Aviation safety

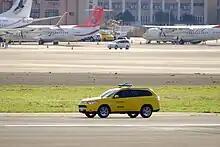
Airport safety car at an Airport in Taiwan.

The last two types can be prevented with airport surveillance and broadcast systems, a Runway Awareness and Advisory System, and landing navigation systems (e.g. transponder landing system, microwave landing system, instrument landing system).